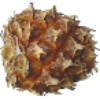
Label: pineapple_mini